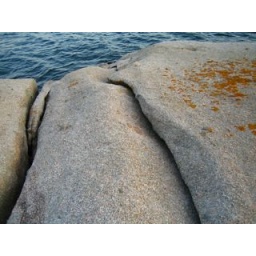
out on the rocks, on Deer Isle, Maine.. on the coast of the enchanted forest near the Haystack mountain school of crafts.